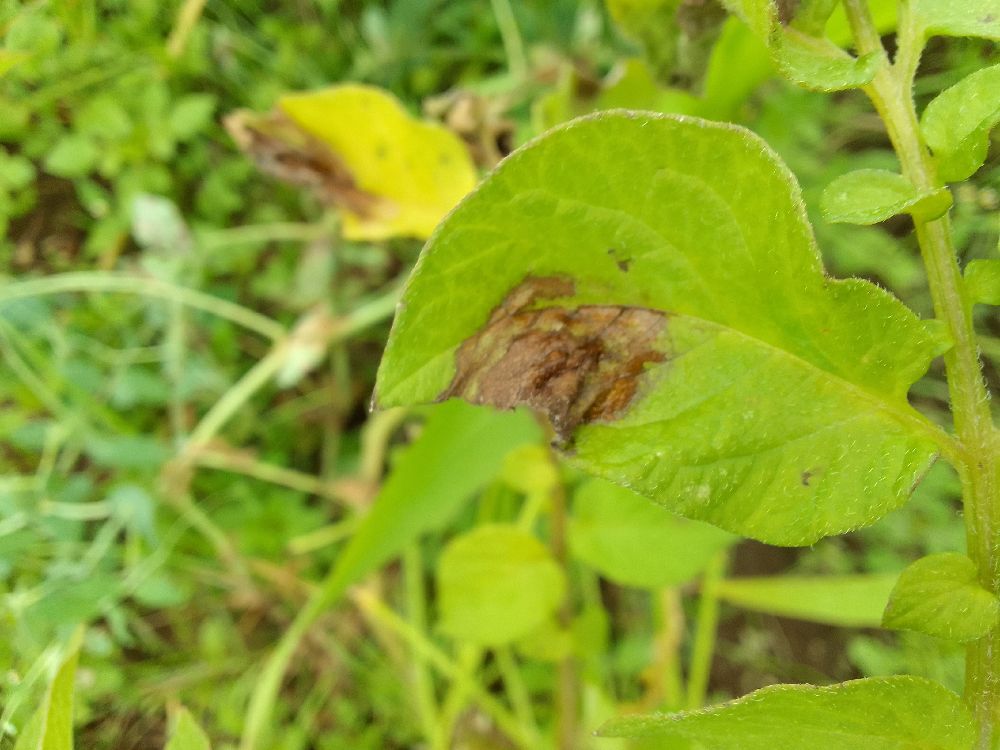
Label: Late blight